2nd century in Lebanon

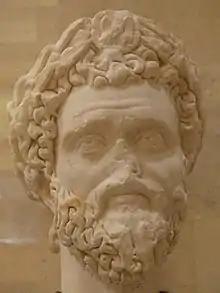

Roman emperor Hadrian (reigned 117–138) is said to have considered a division of the overly large province of Syria in 123–124 AD, but it was not until shortly after that Septimius Severus (r. 193–211) actually undertook this, dividing the province into Syria Coele in the north and Phoenice in the south. The province was much larger than the area traditionally called Phoenicia: for example, cities like Emesa and Palmyra and the base of the Legio III Gallica in Raphanaea were now subject to governor in Tyre. Veterans of this military unit were settled in Tyre, which also received the rank of colonia.